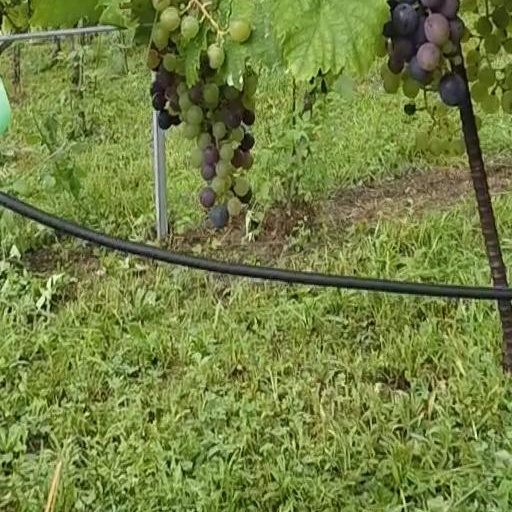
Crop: grape